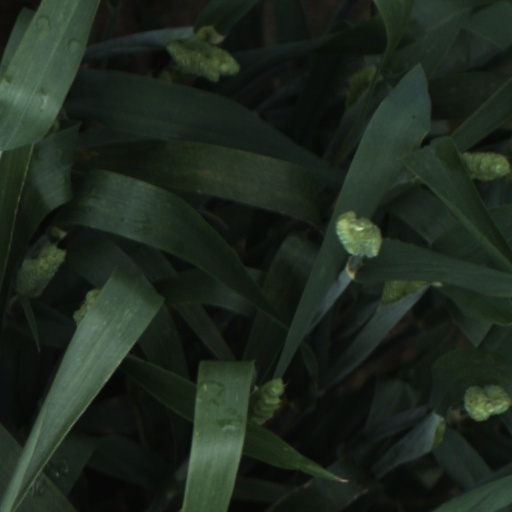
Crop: wheat